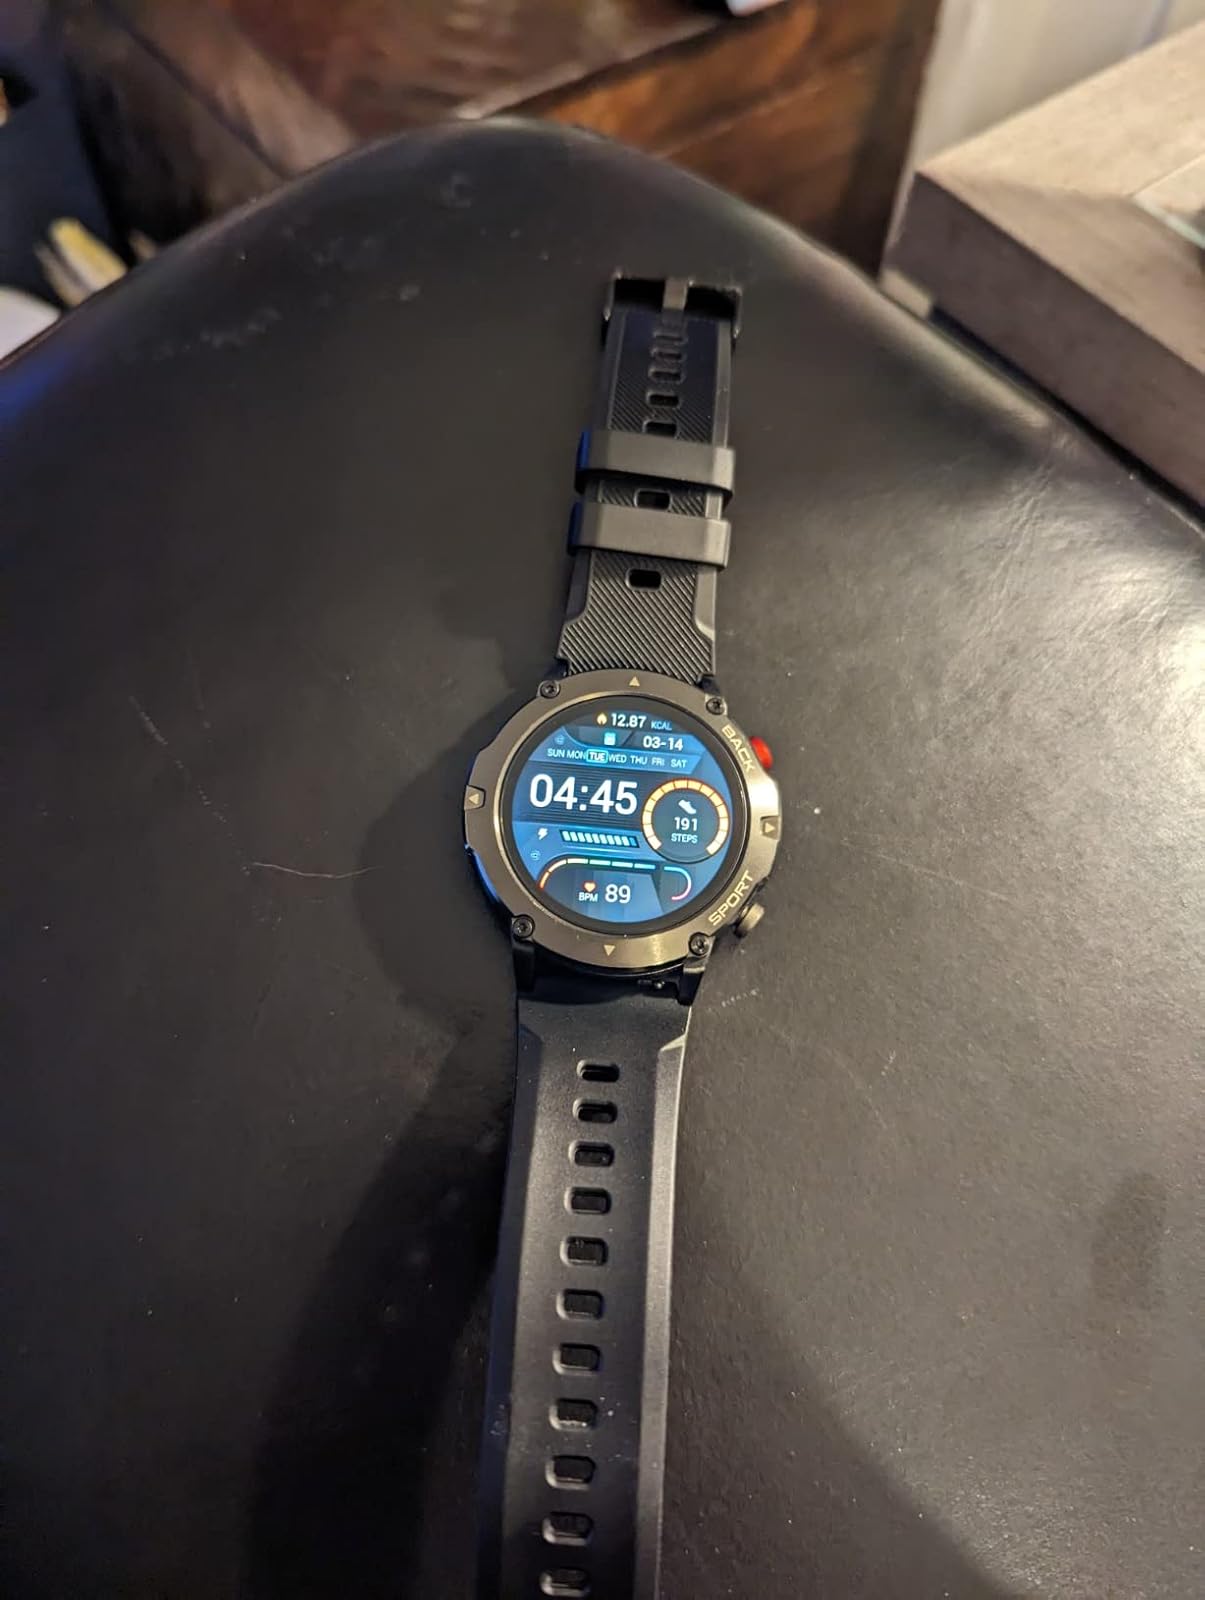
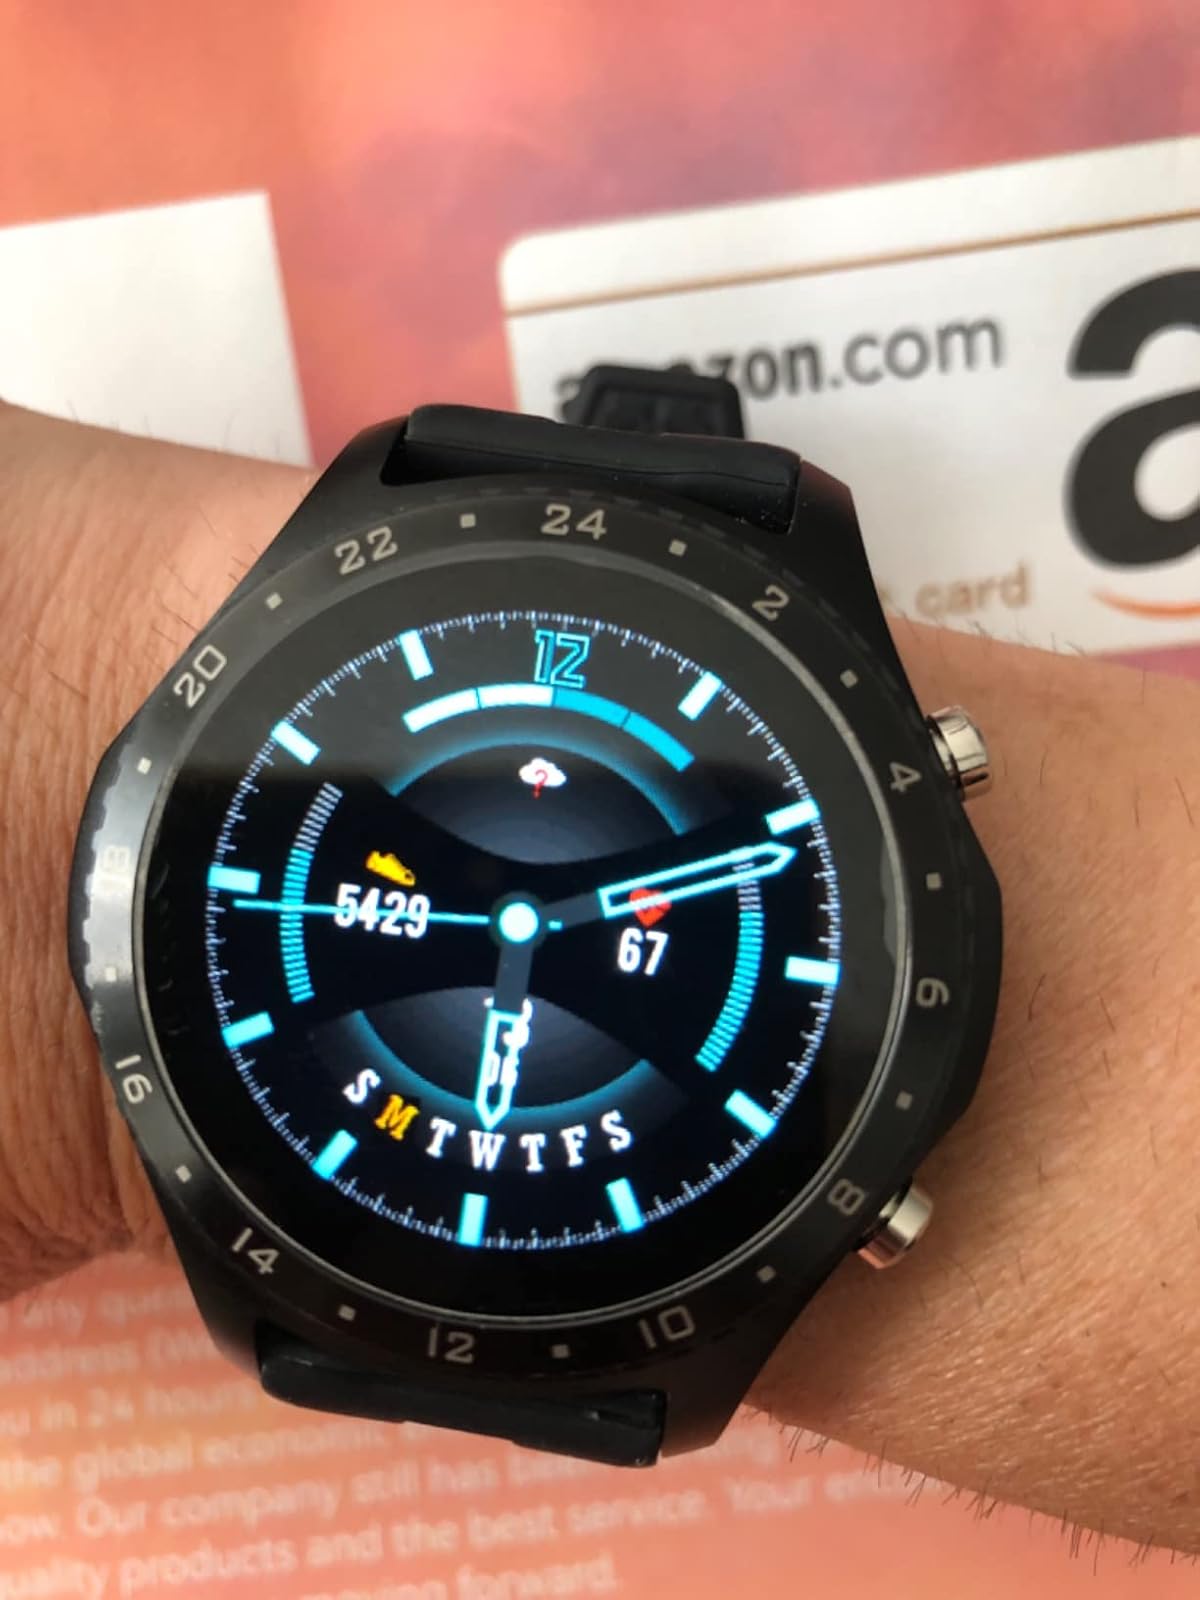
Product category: smartwatch
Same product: no